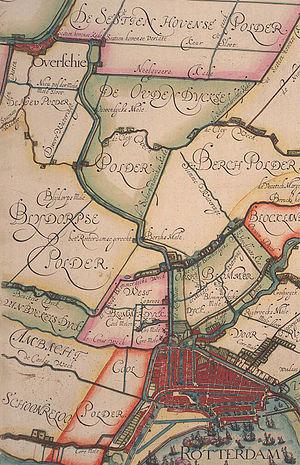
La Rotterdamse Schie est un canal de la rivière Schie, dans la province néerlandaise de Hollande-Méridionale, construit au Moyen Âge entre Overschie et Rotterdam pour permettre l'amélioration du commerce par voie fluviale.